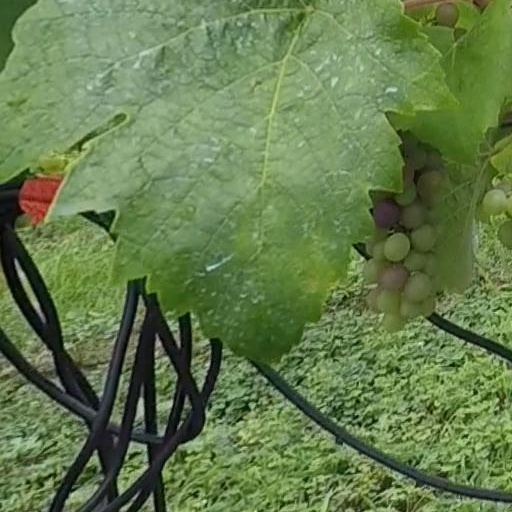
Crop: grape